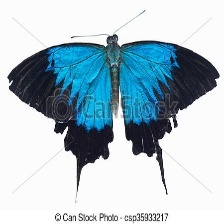
Species: ULYSES